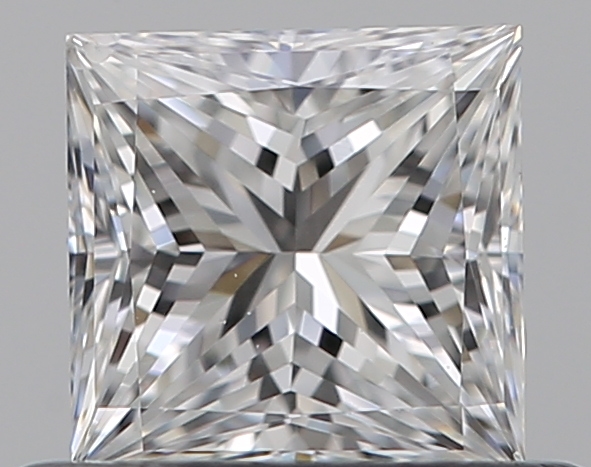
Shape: princess
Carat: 0.5
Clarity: SI1
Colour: E
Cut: EX
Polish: EX
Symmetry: VG
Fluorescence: N
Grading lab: GIA
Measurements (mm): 4.38 x 4.32 x 3.17